La Brea, Trinidad and Tobago

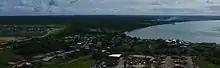
Vessigny

La Brea health district is situated in the mid-western peninsula. It is bounded by the Gulf of Paria on the west, Mondesir Road and part of National Mining on the north, by Fowl Play Bridge Aripero village on the south and by Union Village on the east.